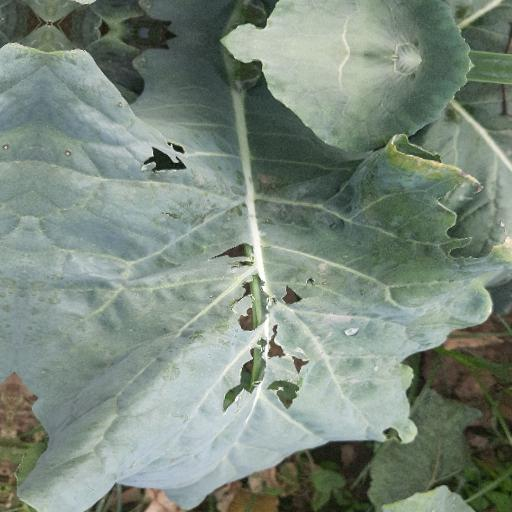
Label: Black Rot